Henrik Ramsay

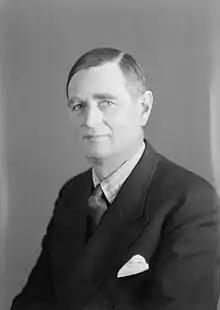
Ramsay in 1941.

Carl Henrik Wolter Ramsay CBE (31 March 1886 – 25 July 1951) was a Finnish politician and an economist from the Swedish People's Party. Ramsay is mostly remembered for the fact that he was sentenced in the war-responsibility trials in 1946.